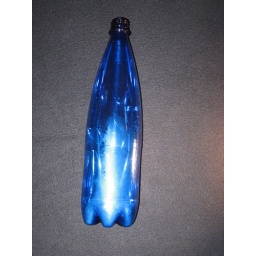
A blue seltzer bottle for possible use in my fountain.